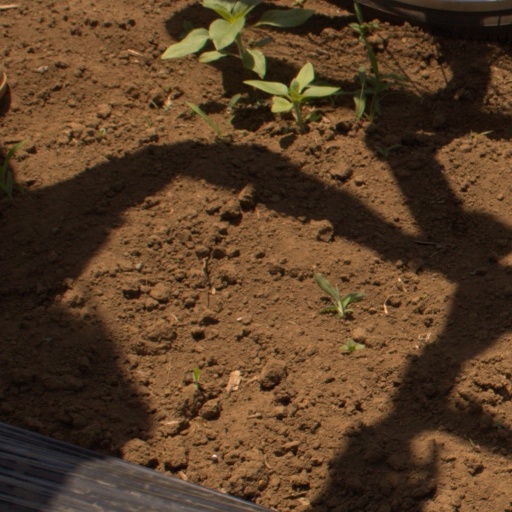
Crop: Jerusalem artichoke